University of Warwick

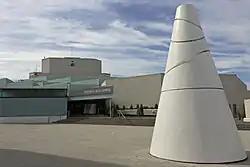
Warwick Arts Centre

In February 2001, IBM donated a new S/390 computer and software worth £2 million to Warwick, to form part of a "Grid" enabling users to remotely share computing power. In April 2004 Warwick merged with the Wellesbourne and Kirton sites of Horticulture Research International. In July 2004 Warwick was the location for an important agreement between the Labour Party and the trade unions on Labour policy and trade union law, which has subsequently become known as the "Warwick Agreement".